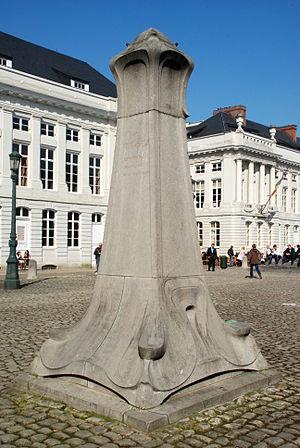
Belgique - Bruxelles - Monument au comte Frédéric de Mérode
Le monument au comte Frédéric de Merode est une stèle de style « Art nouveau » réalisée par le sculpteur Paul Du Bois sur la place des Martyrs, au cœur de Bruxelles, capitale de la Belgique.